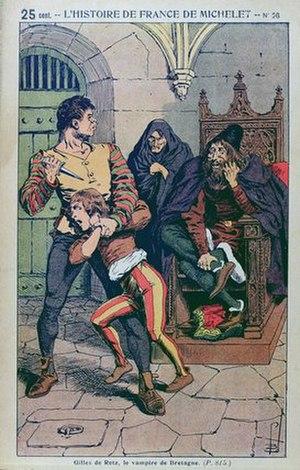
Gilles de Retz, le vampire de Bretagne. Planche illustrée en couleurs de Louis Charles Bombled (1862-1927) pour une édition populaire de l'Histoire de France de Jules Michelet.
Gilles de Montmorency-Laval, plus connu sous le nom de Gilles de Rais en référence à son titre de baron de Retz, né au château de Champtocé-sur-Loire à une date inconnue, mort le 26 octobre 1440 à Nantes, est un chevalier et seigneur de Bretagne, d'Anjou, du Poitou, du Maine et d'Angoumois.